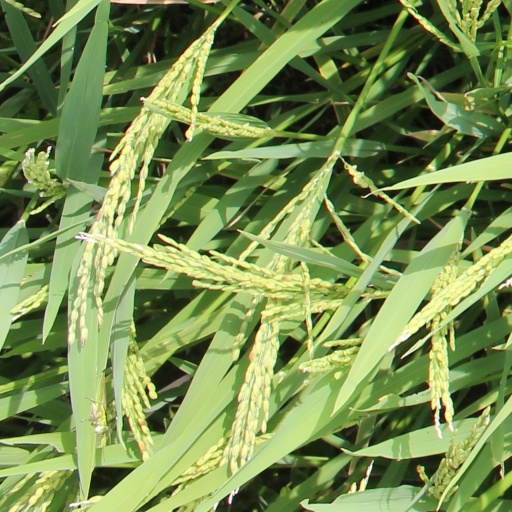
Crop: rice